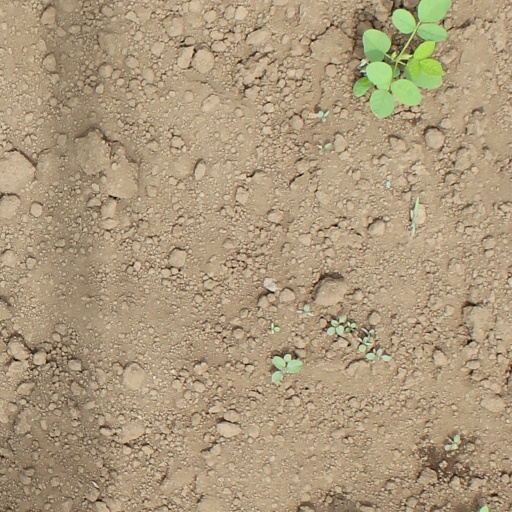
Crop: soybean